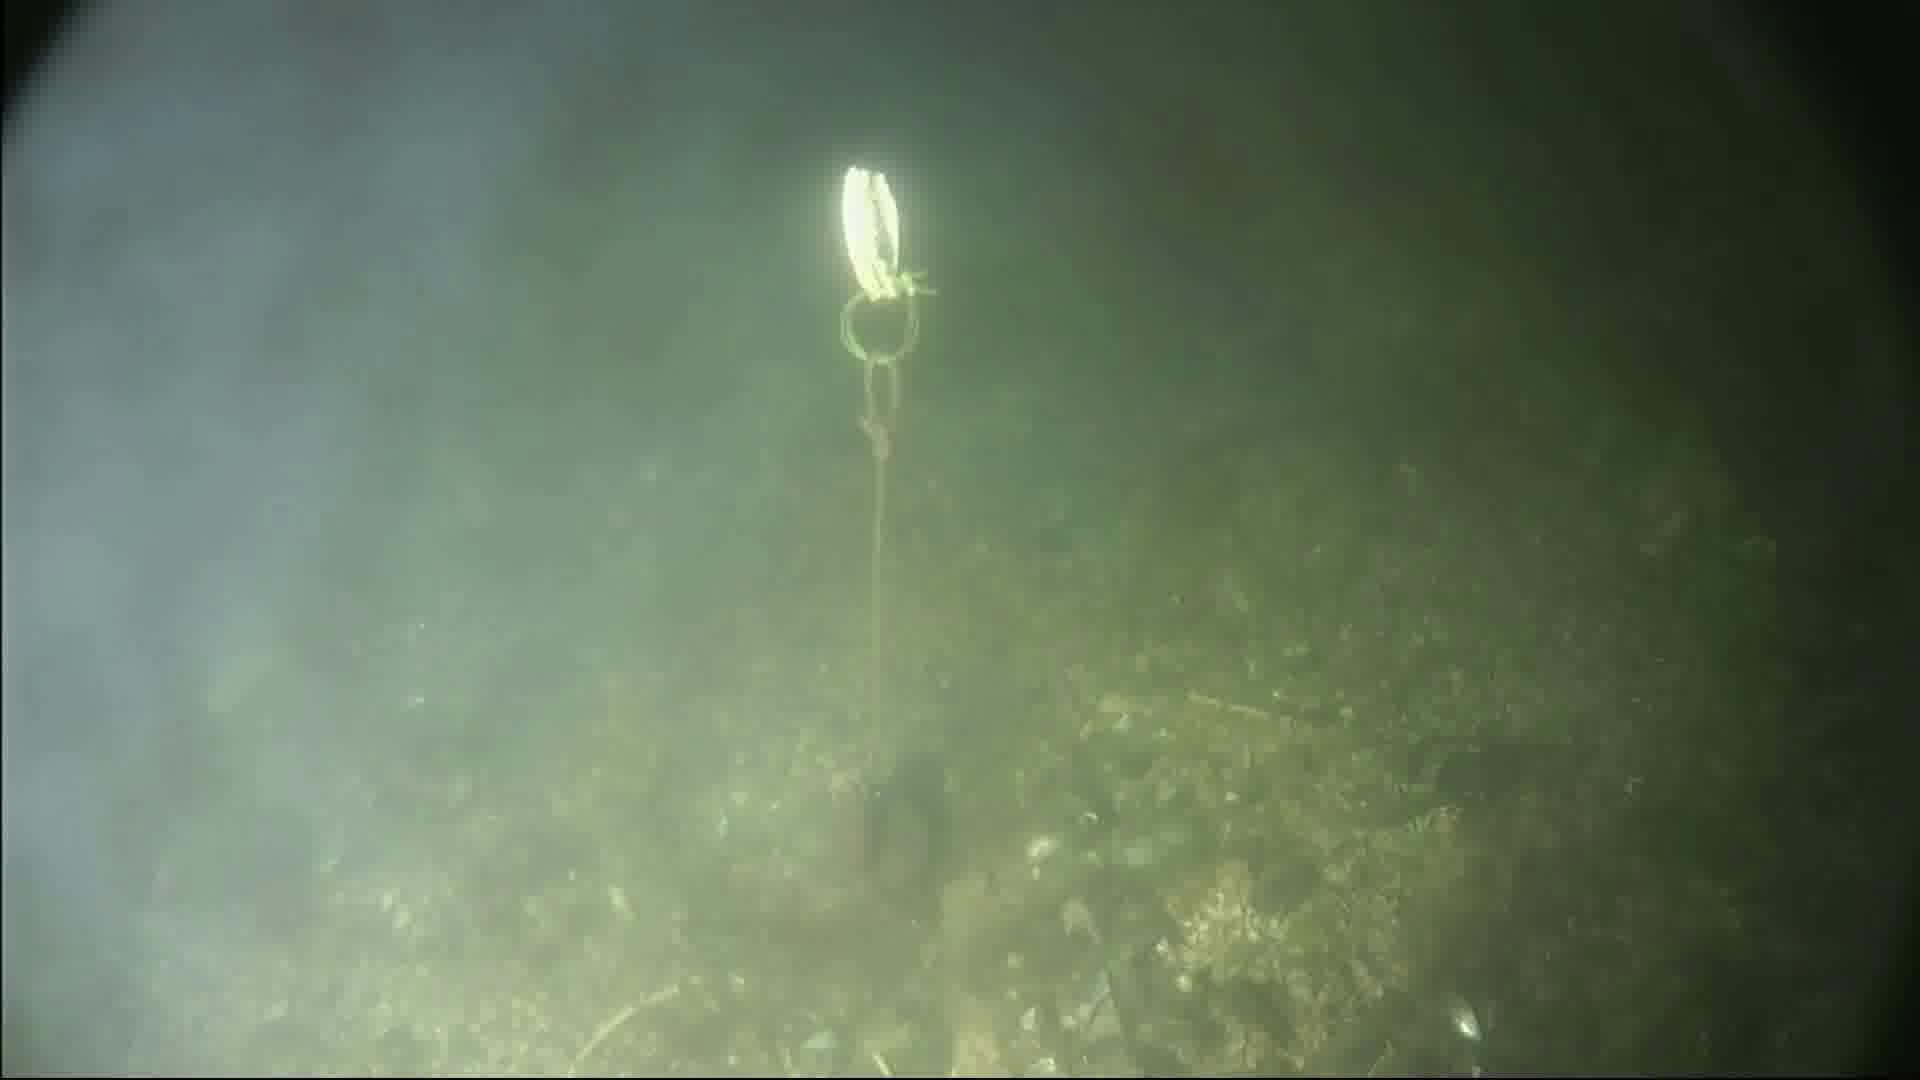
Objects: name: crab